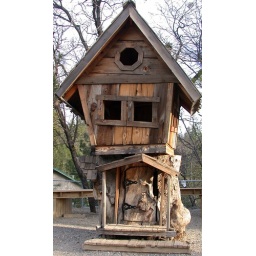
Small wooden house on a tree near the entrance to Shasta Caverens by Lake Shasta in Northern California.